Music of Croatia

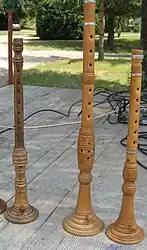
Several sopila instruments.

The folk music of Zagorje, an area north of Zagreb, is known for small orchestras consisting of Violins, Cimbule, Tamburice and Harmonike. The Tamburica (also known as tambura) is the Croatian national string instrument. Although there is a rich pool of folk songs in this region, traditions are not being cherished and most Zagorian folk music available is performed by amateur groups. This is also reflected in the quality of the music, which is mostly reduced to happy upbeat songs.